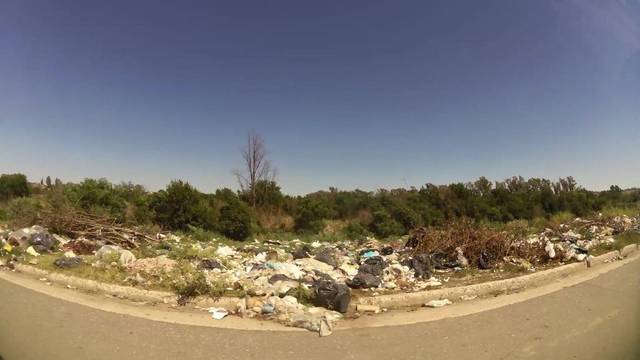
Region: Argentina
Coordinates: -31.408, -64.141